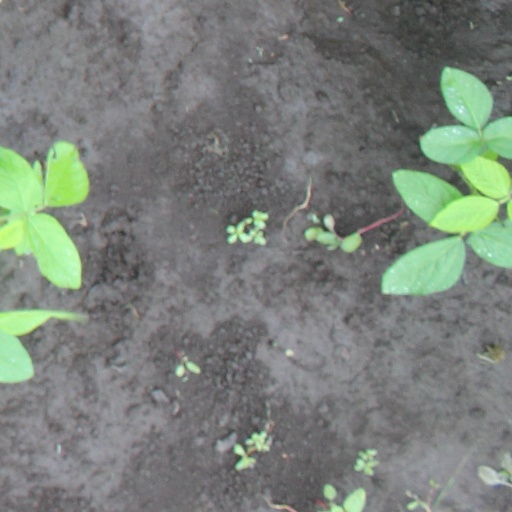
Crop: soybean